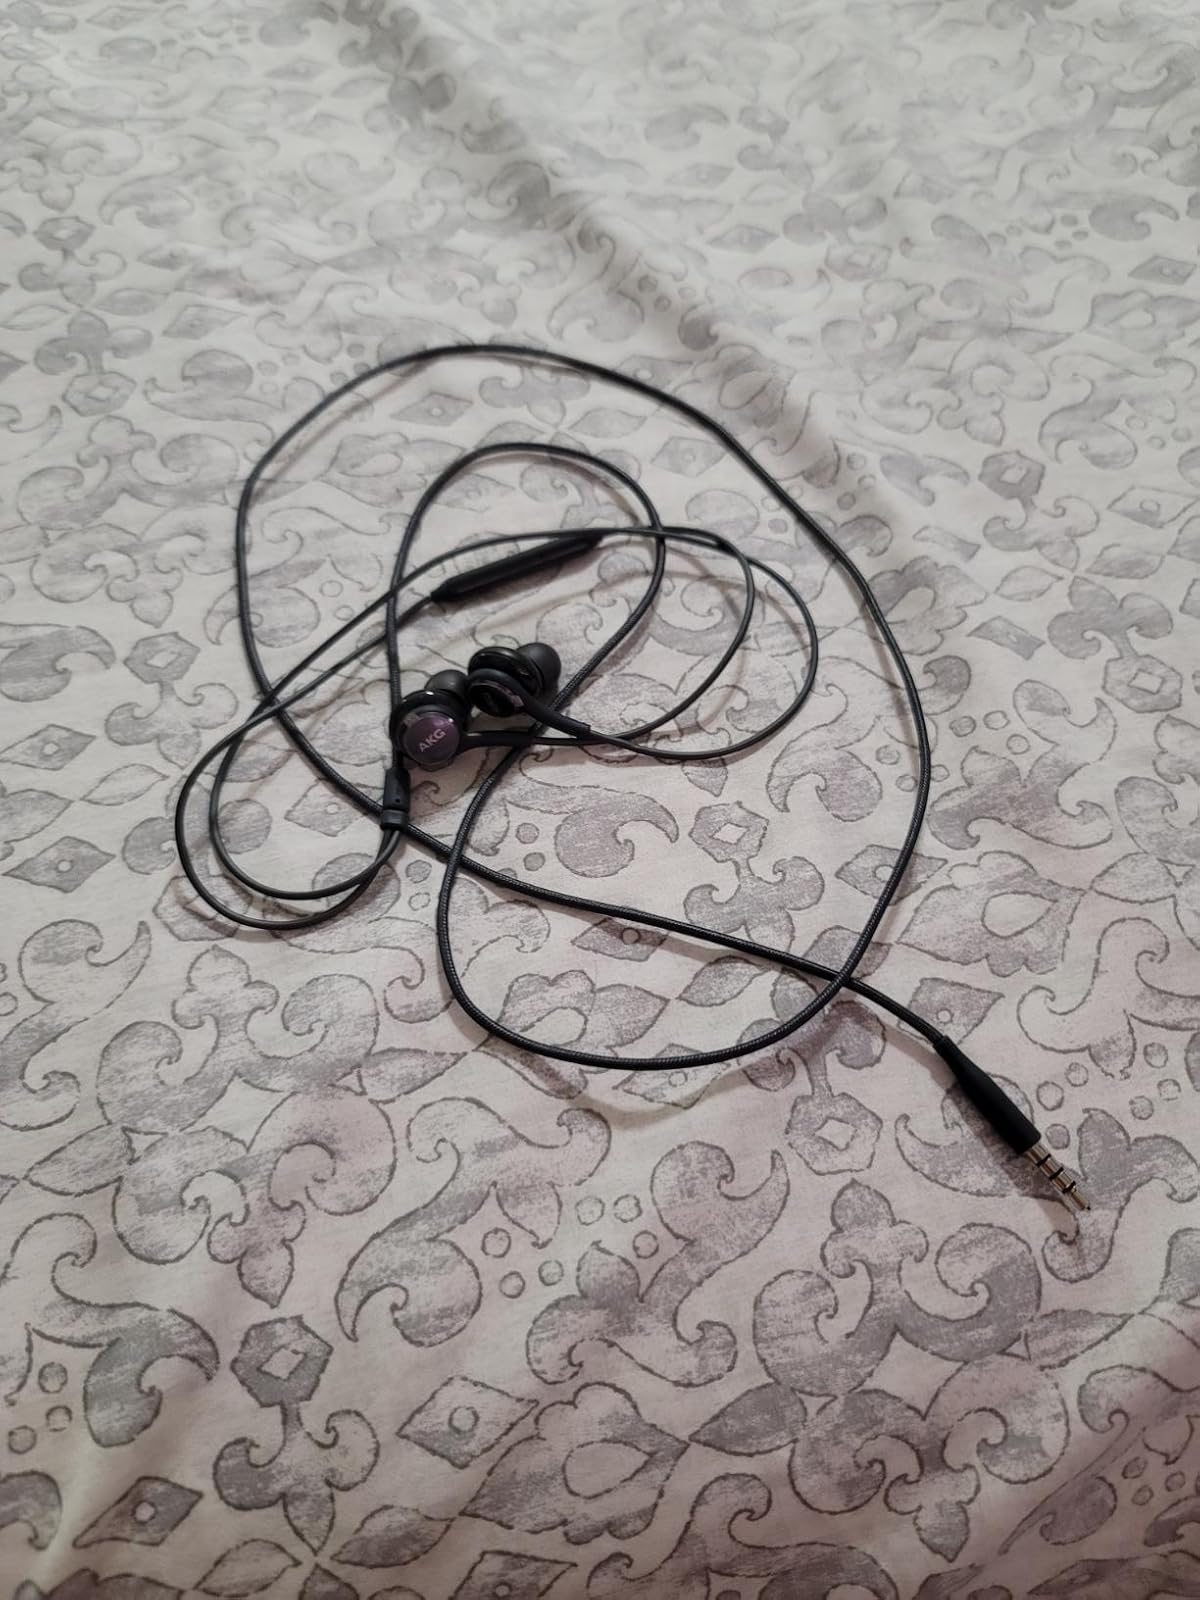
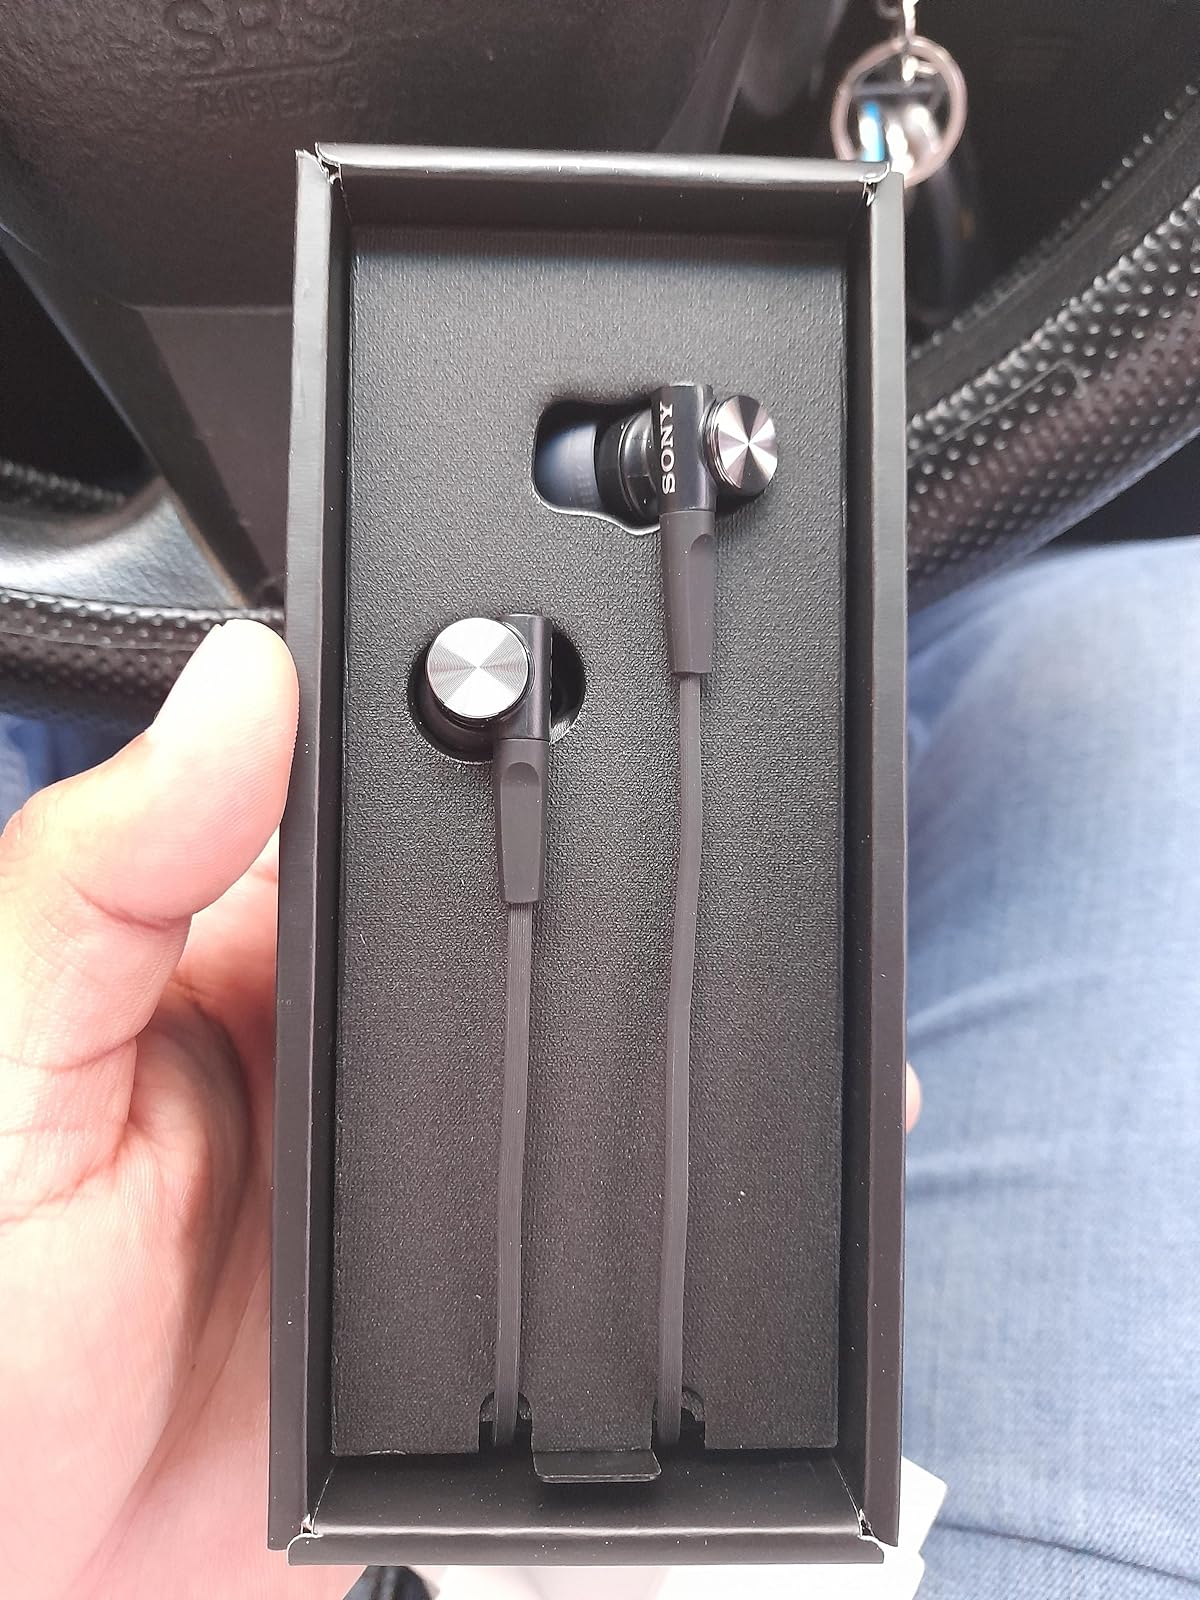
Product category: headphones
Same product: no